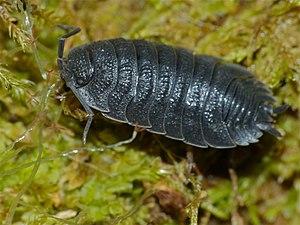
Le porcellion rude ou cloporte rugueux est un animal fréquentant les sols humides et riches en matière organique en décomposition.